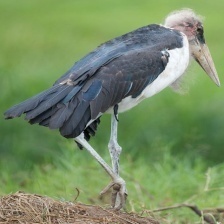
Species: MARABOU STORK
Scientific name: LEPTOPTILOS CRUMENIFER
ImageNet parent category: white_stork